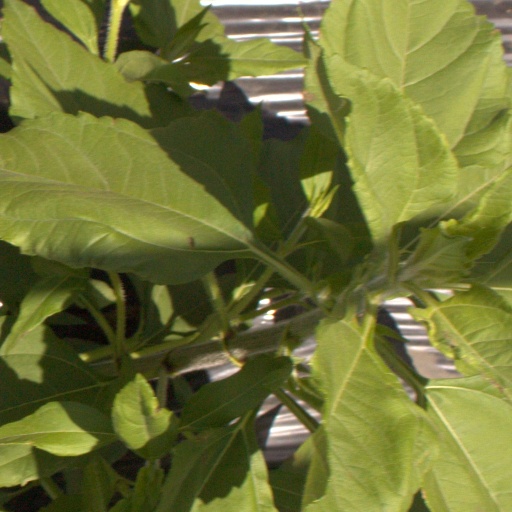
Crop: Jerusalem artichoke